Kool Keith

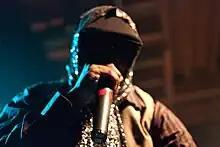
Kool Keith performing at Mezzanine in San Francisco, California during the 2009 Noise Pop Festival

Thornton's lyrics are often abstract, surreal, and filled with non-sequiturs, extreme violence, exaggerated braggadocio, and profane shock humor. For example, "Technical Difficulties," from the album "Dr. Octagonecologyst", contains the following lyrics: "Intestines, investments, hide money in your stomach / Who can stop Pepto-Bismol? Only a Gremlin eatin' in Larry Parker like Gizmo." In "Extravagant Traveler" from Matthew, he boasts: "Sautéed fish and shrimp / the Dallas Mavericks want me as a bald-headed five-foot-eight guard with a ninety-five inch vertical / Vince Carter respects my legs, ask Shawn Kemp," whereas on "Miami Mike" from "Saks Fifth Avenue" he proclaims, "I watch you take a shower in my 747 flying over your house / I used to live in the Twin Towers by myself." Thornton is also known for an explicit style focusing on sexual themes, which Thornton has referred to as "pornocore". In a 2007 interview, Thornton claims to have "invented horrorcore".